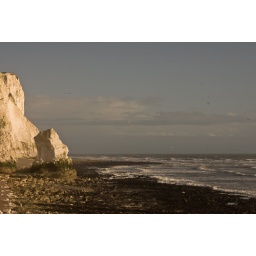
counting birds in the sky